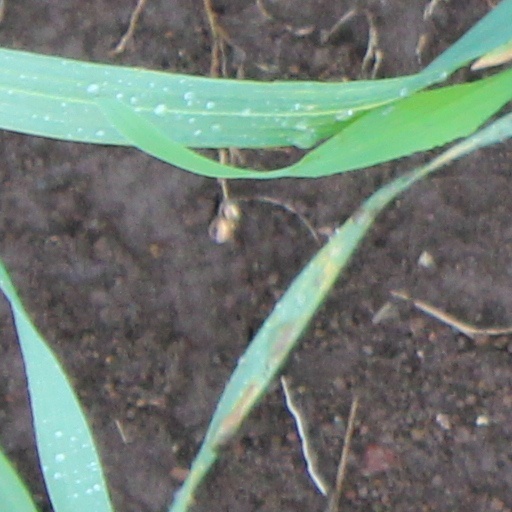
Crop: wheat